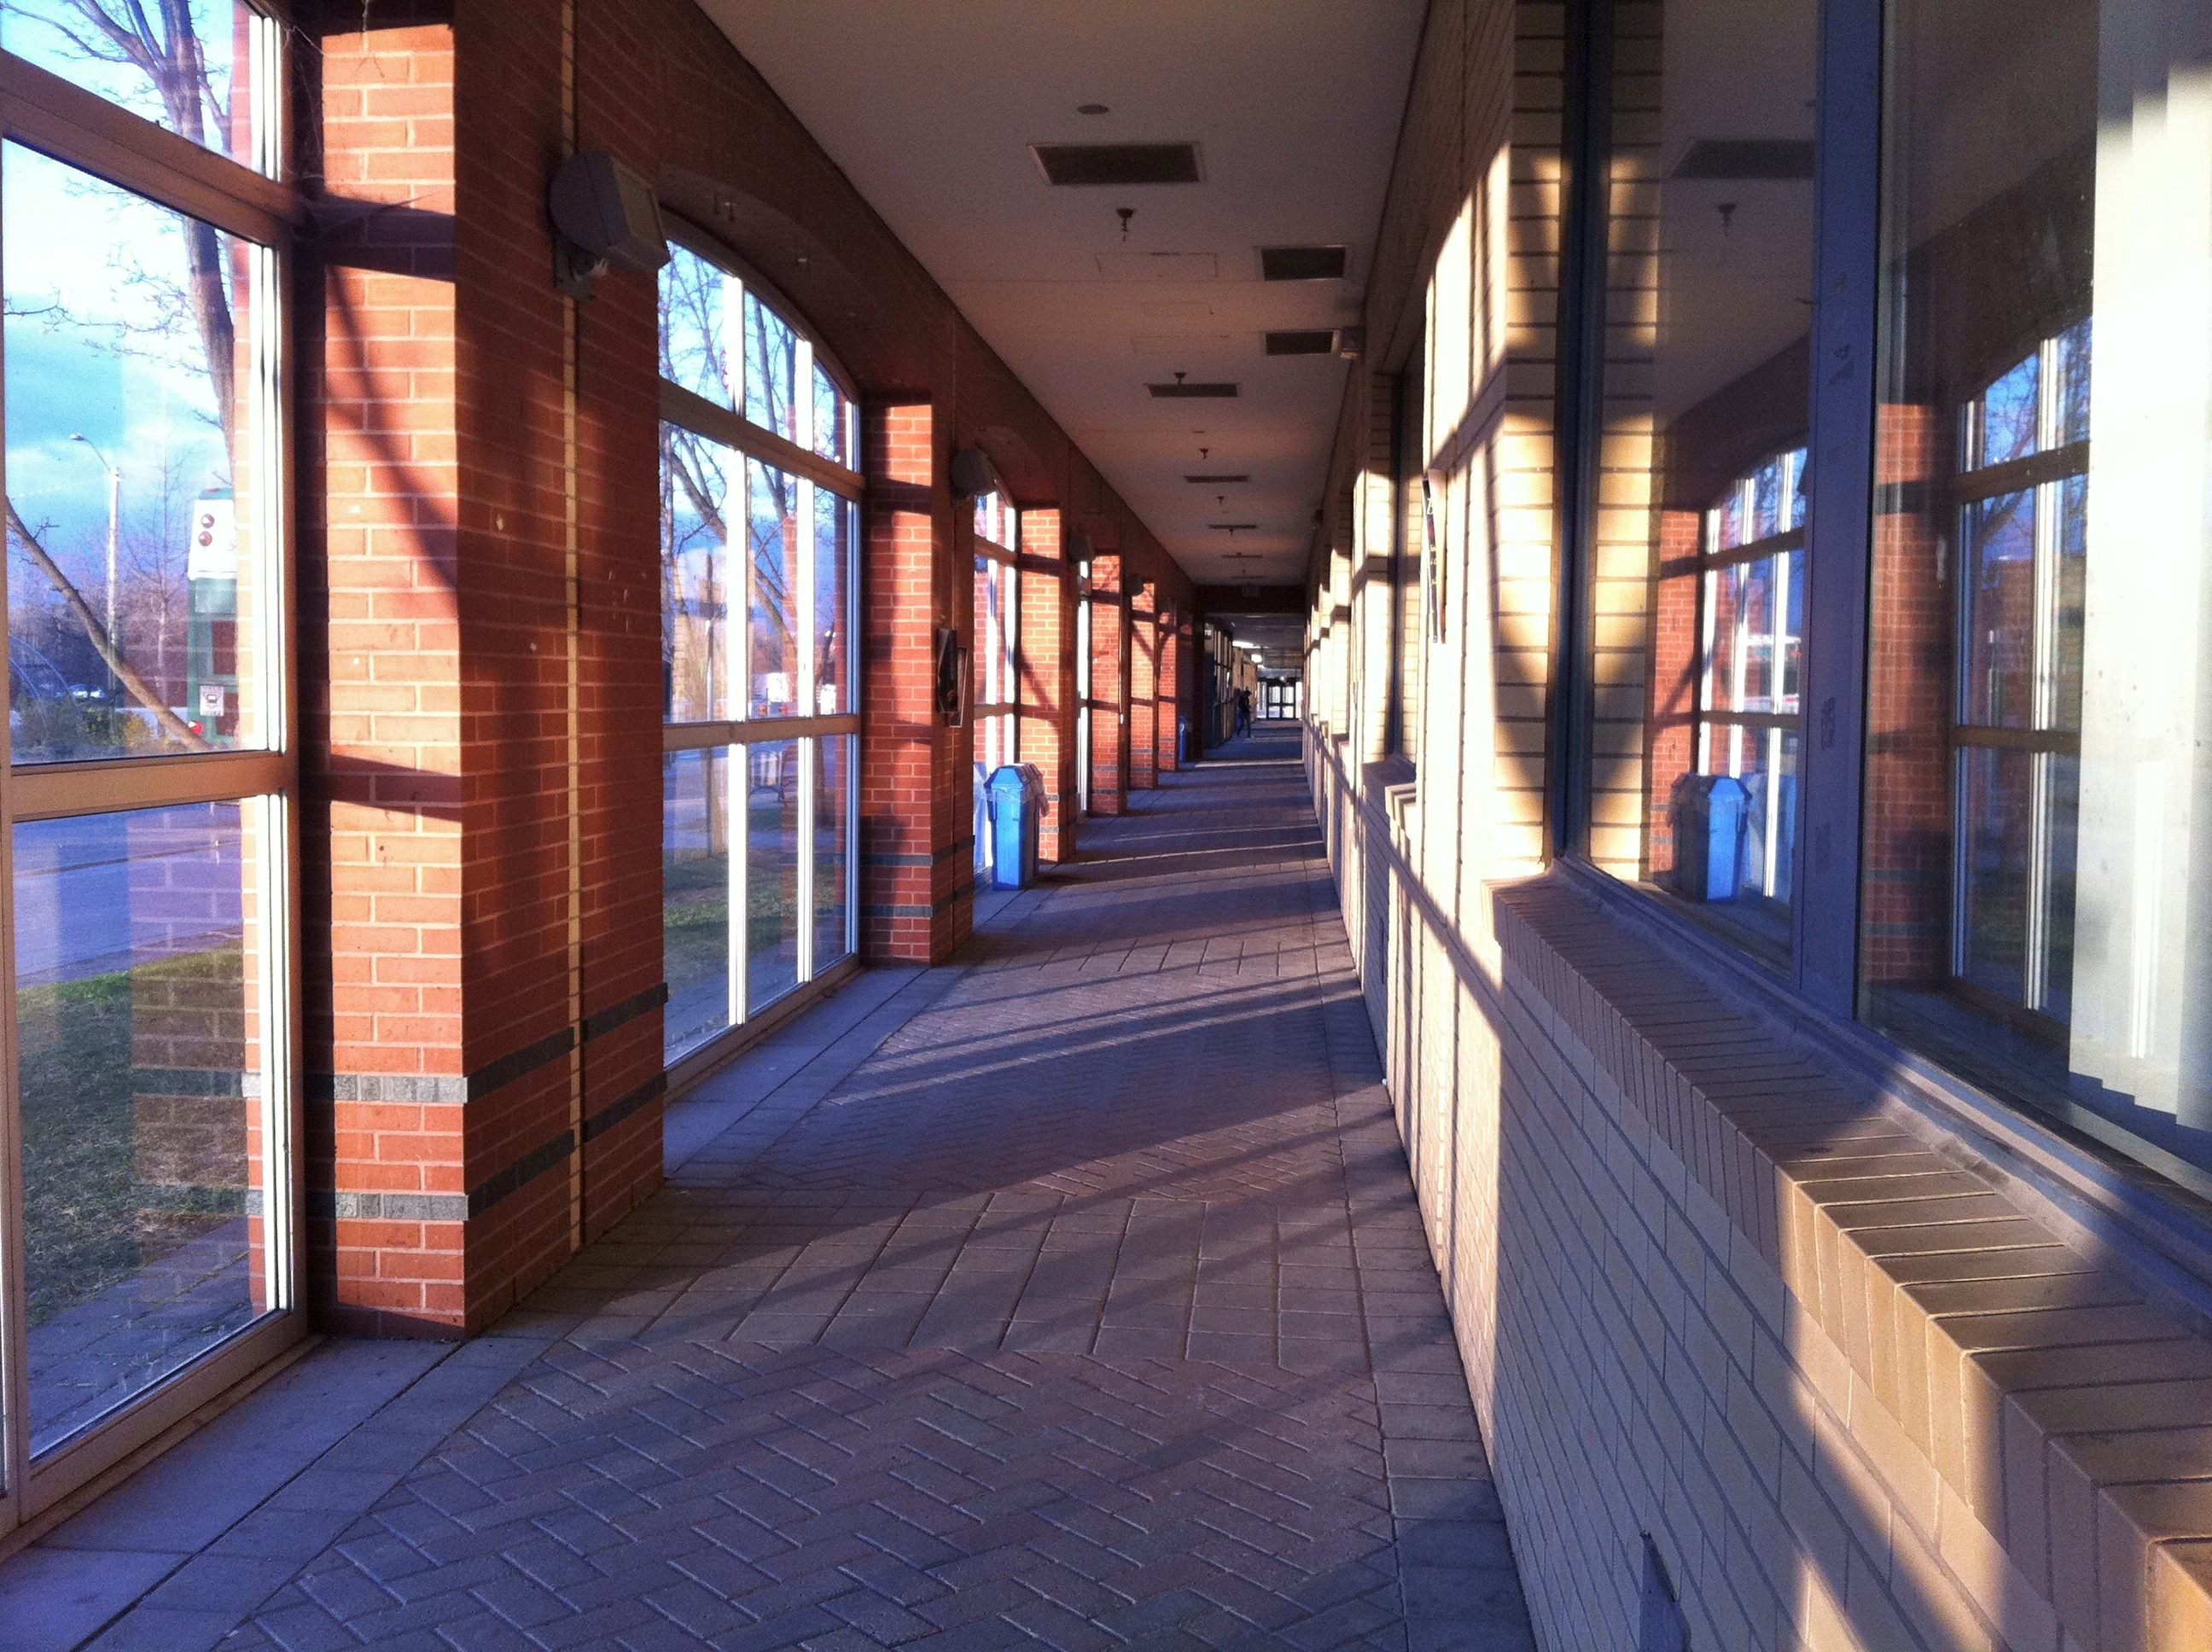
architecture, transport, facade, public transport, interior design, urban area